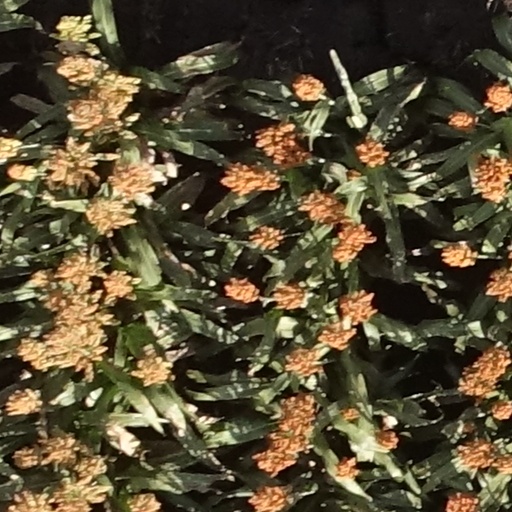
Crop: sorghum